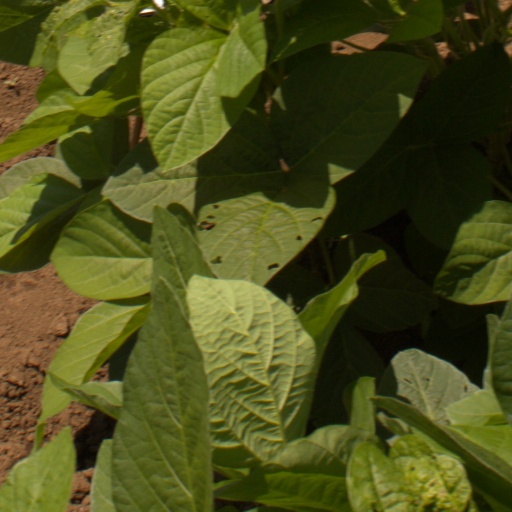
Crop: soybean